Teo San Jose

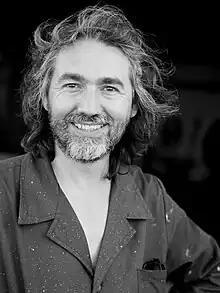
Teo San José 2009 por Jose María Hortelano.

Teodoro San José Aguilar is a sculptor, painter, art therapist and writer. He created the Seeds for Peace to the World Foundation. He has also created the concept of "Urban Plastic-Aesthetic Interventions" applied to monumental public sculptures.